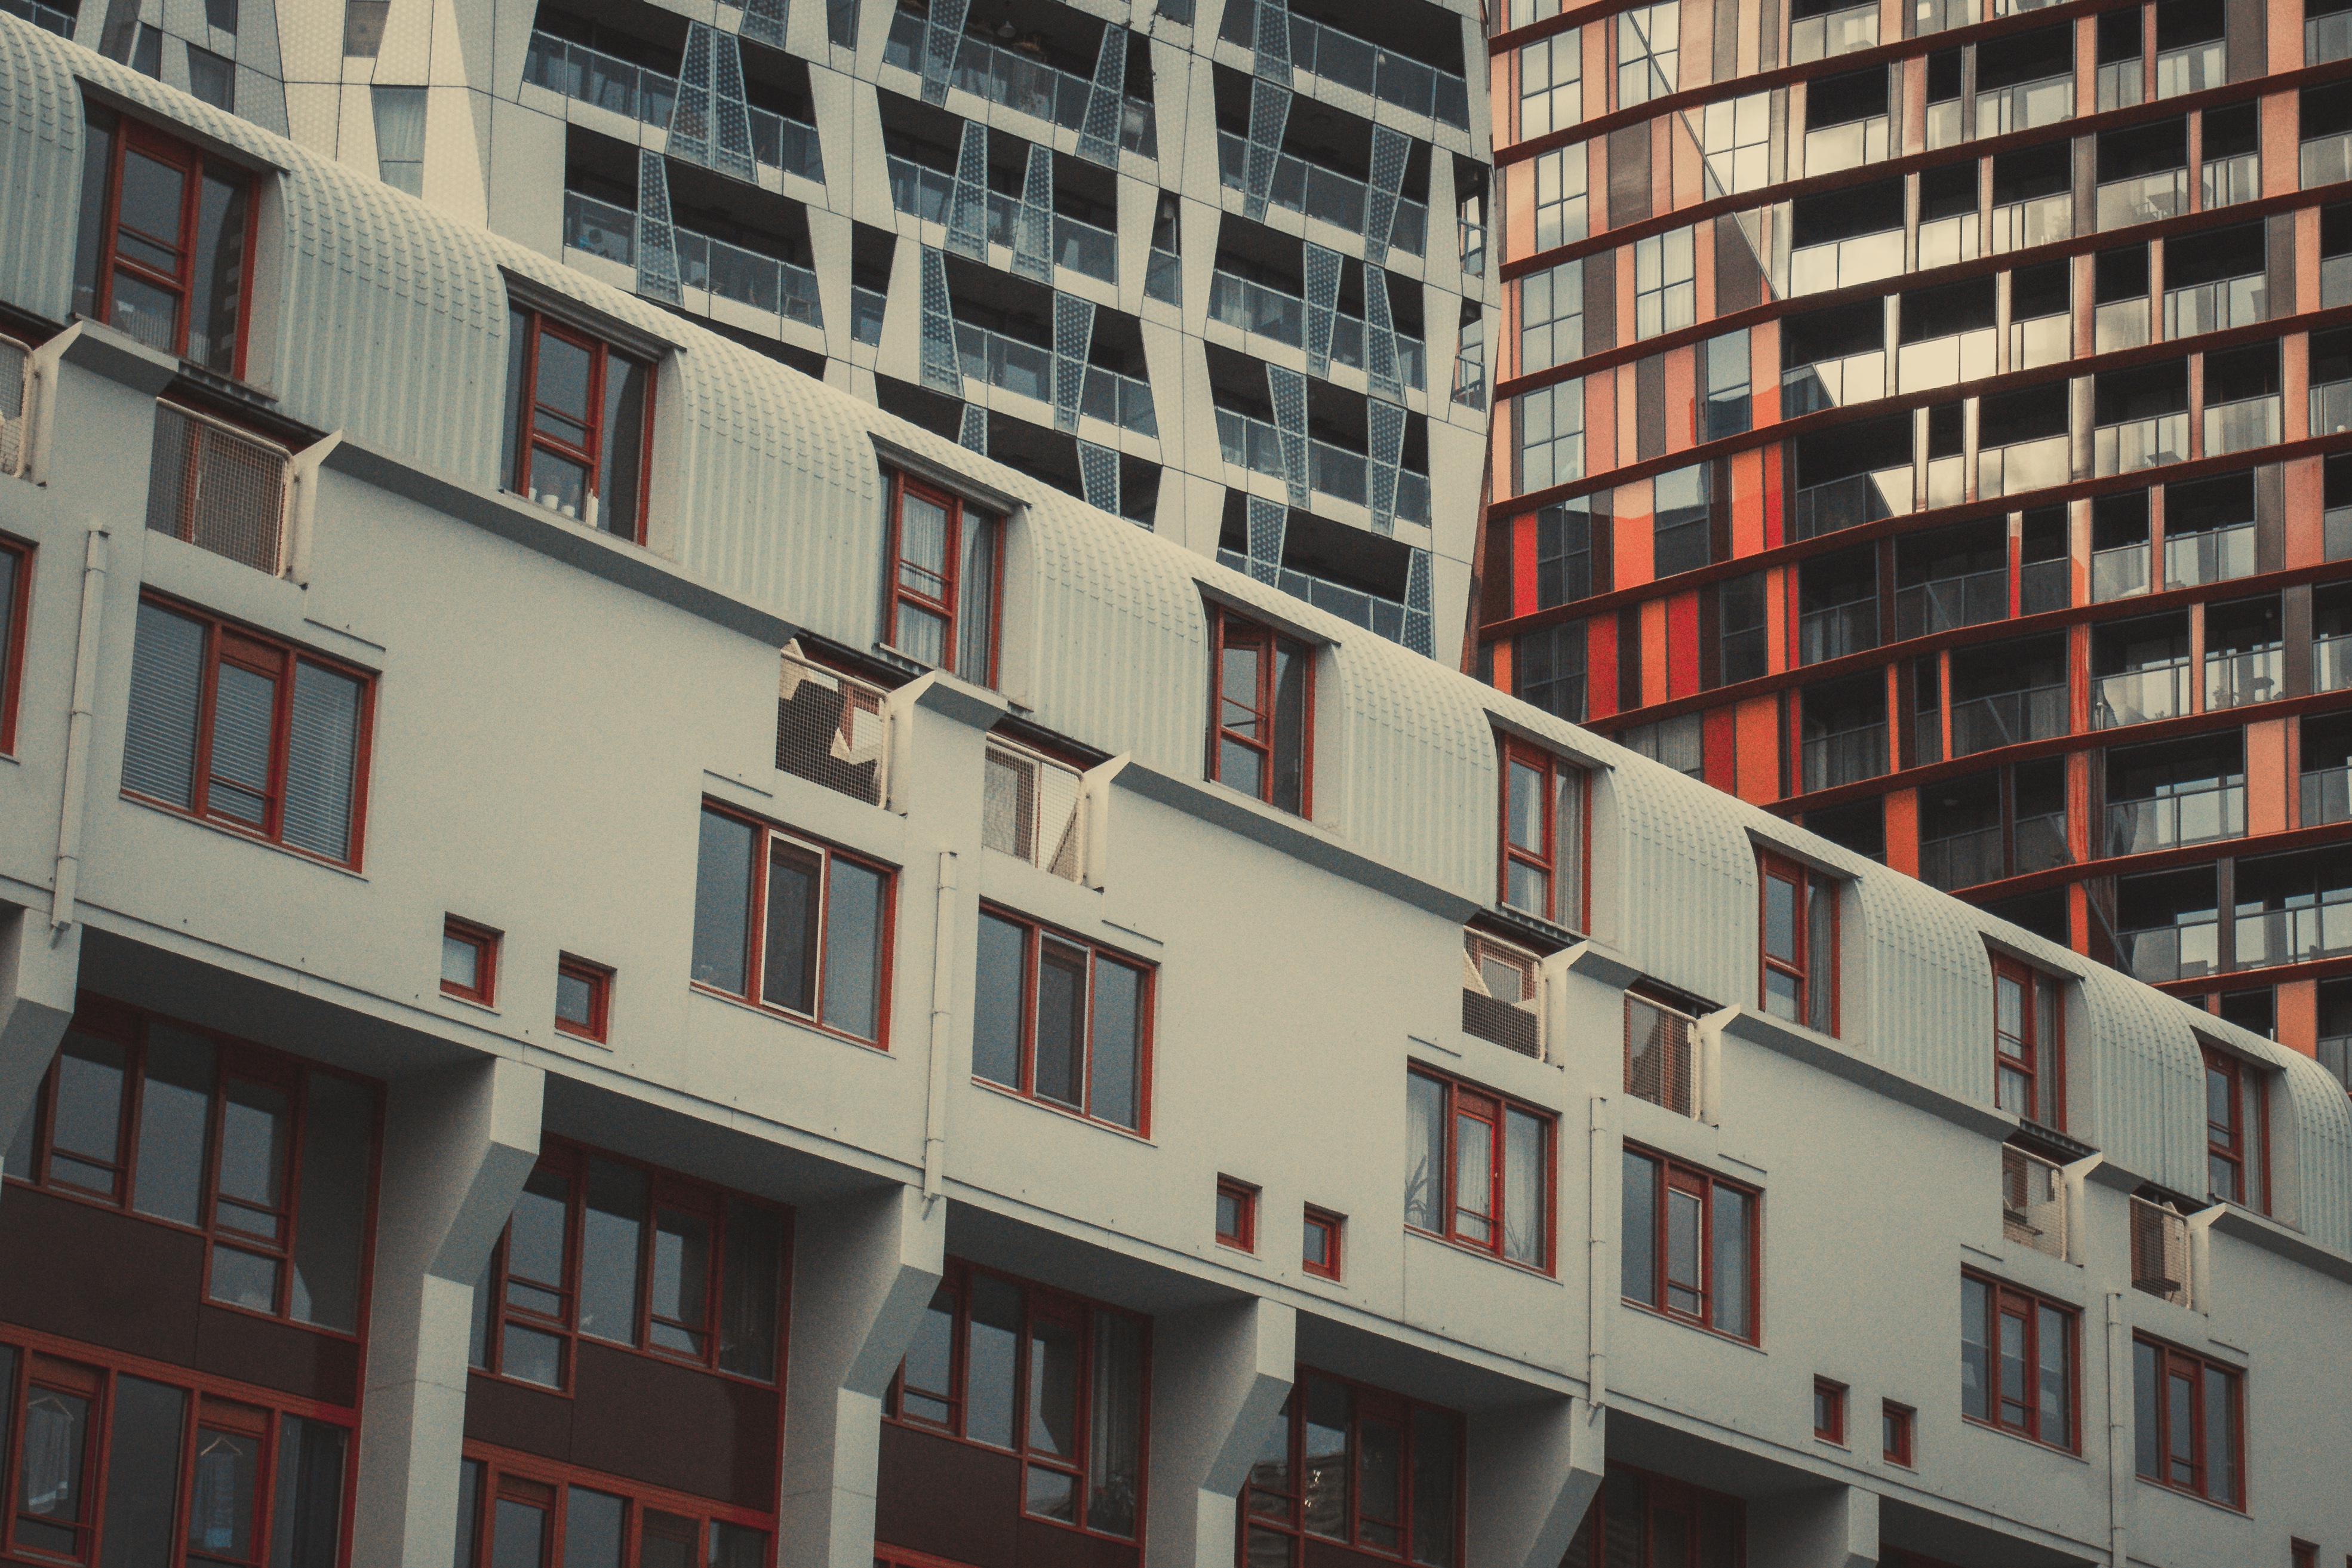
architecture, house, building, city, downtown, facade, property, apartment, tower block, condominium, neighbourhood, urban area, residential area, human settlement